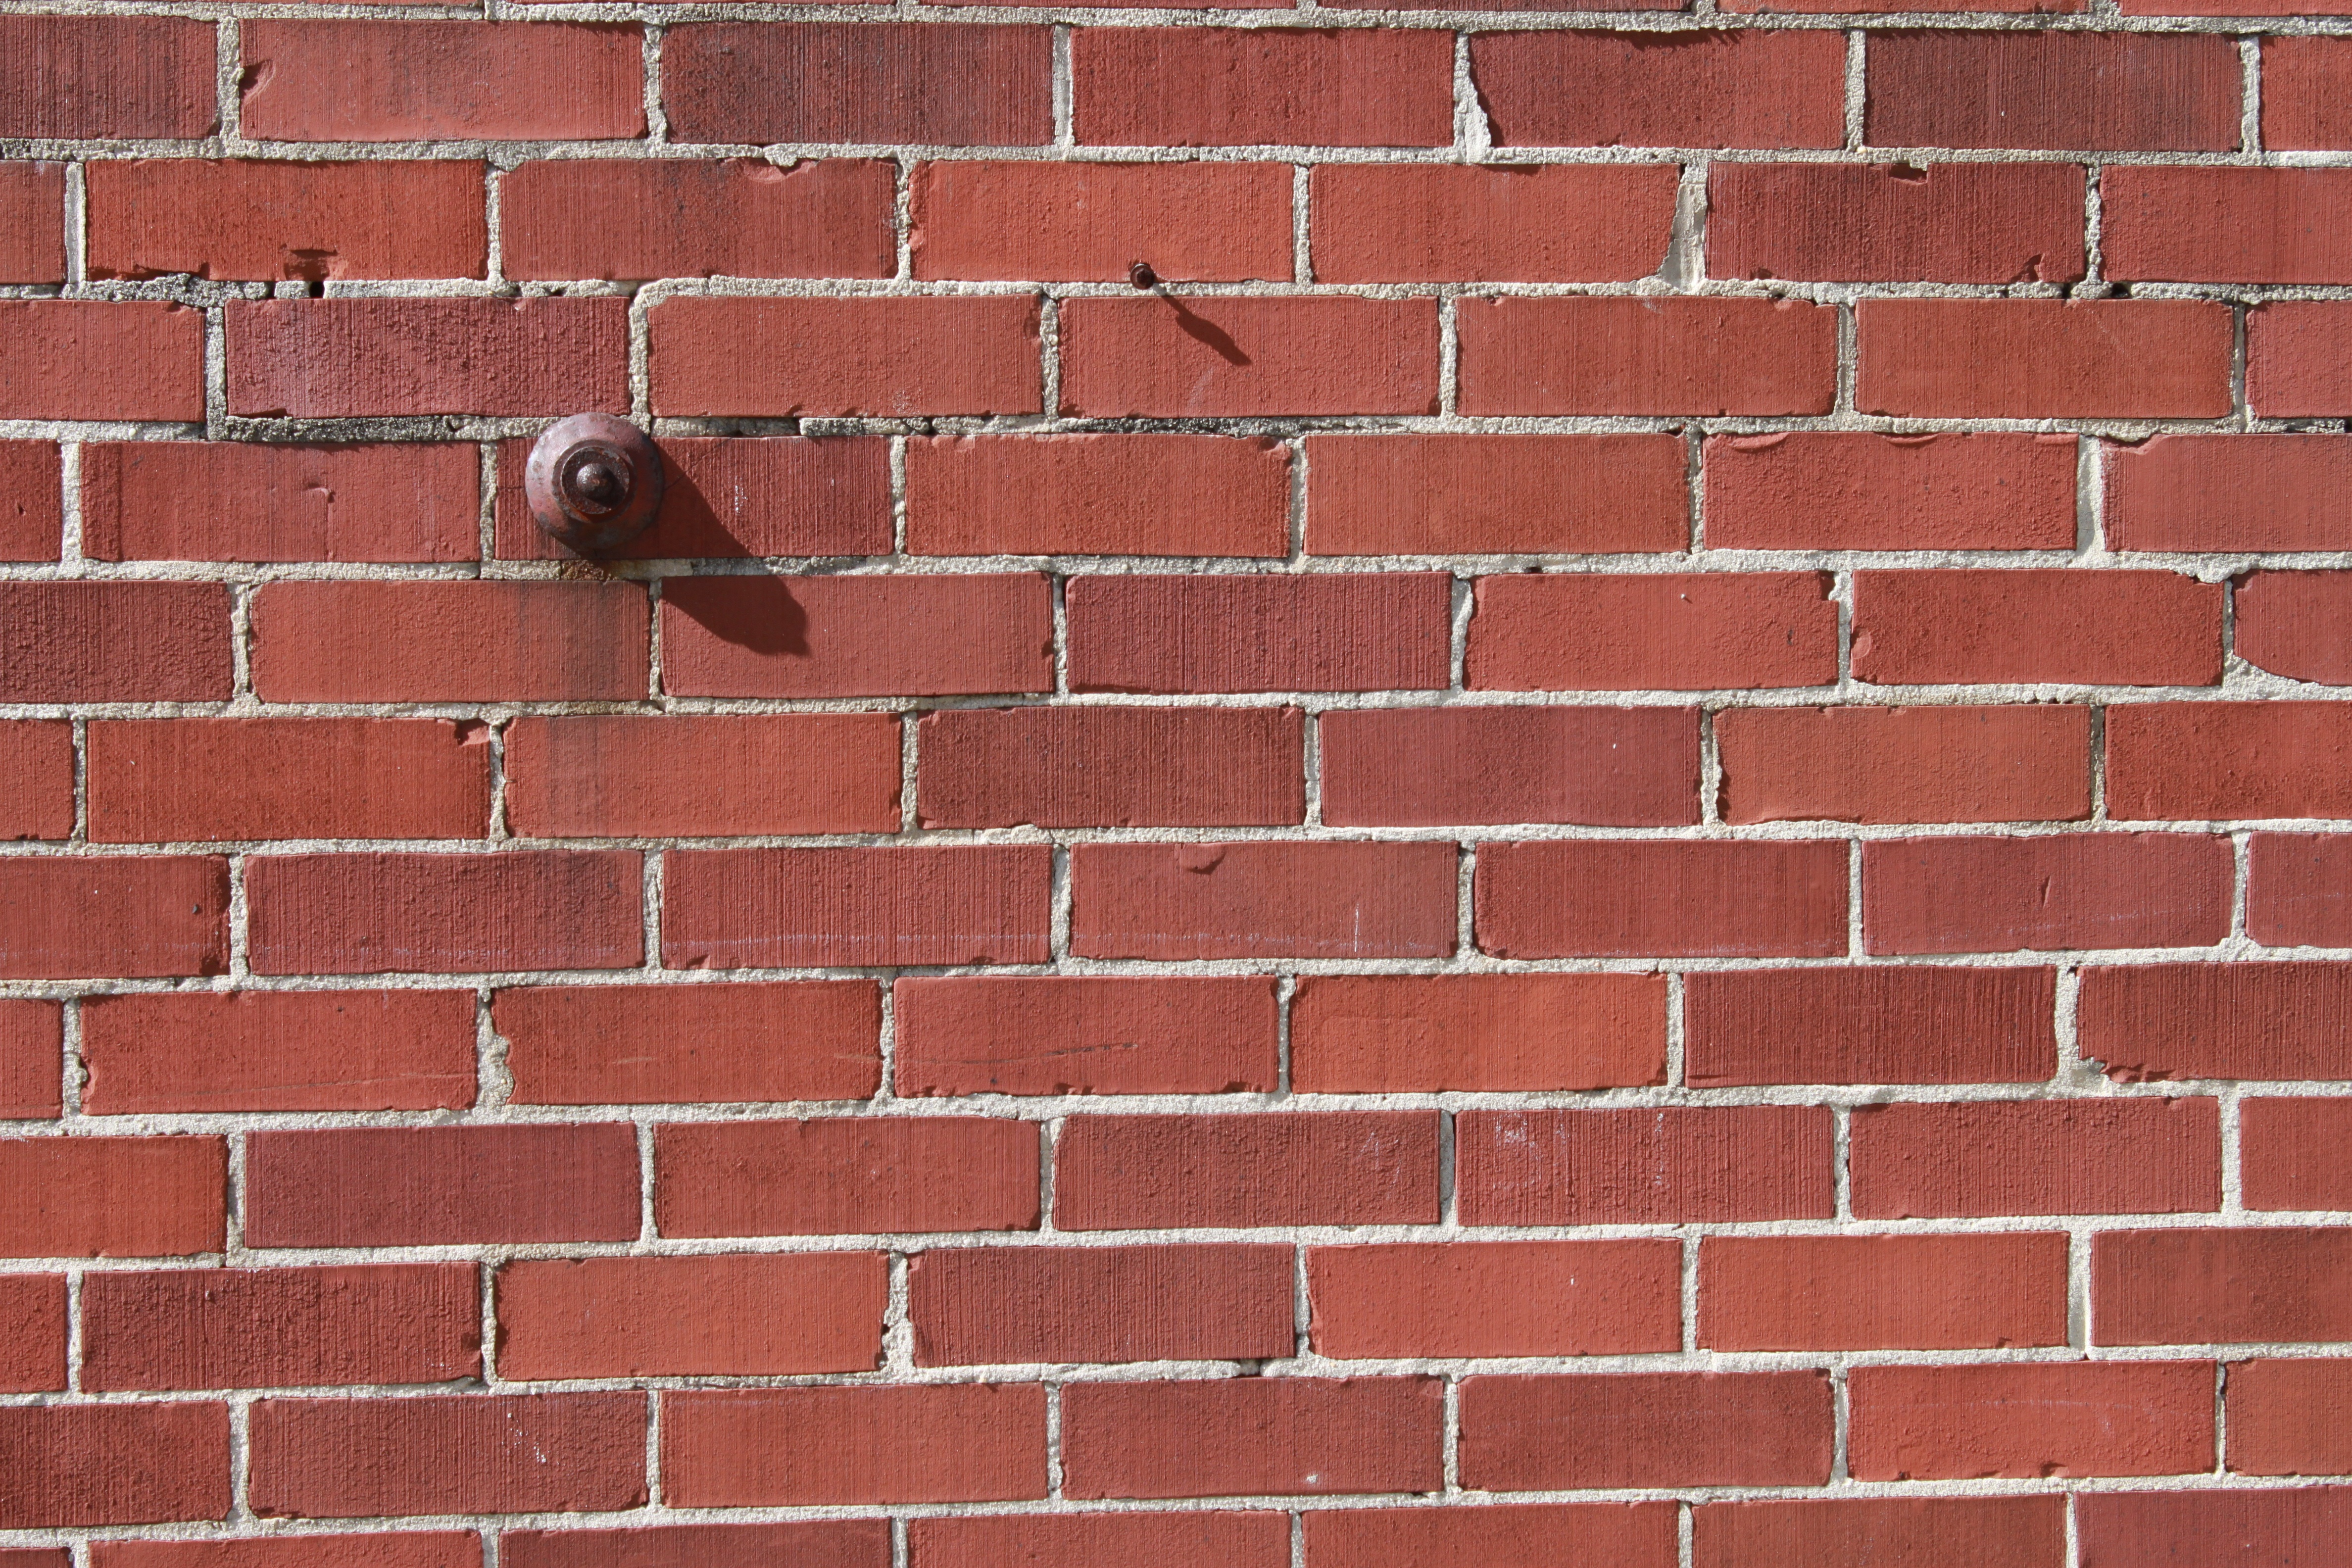
floor, building, wall, construction, brick, material, brickwall, brickwork, red brick, buzzer